Fred Rosser

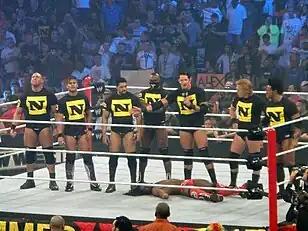
Young (far right) with the other members of The Nexus at SummerSlam

The week following the Season 1 finale, Young, along with the other season one "NXT" rookies turned heel and interfered in the main event match on "Raw" between John Cena and Young's former Pro, CM Punk, and attacked both wrestlers, the announce team and the ring announcer Justin Roberts, and dismantled the ring area and surrounding equipment. On the June 14, 2010, edition of "Raw," the rookies attacked general manager Bret Hart, when he refused to give them contracts. The following week on "Raw," Vince McMahon fired Hart and announced that a new general manager had been hired, one that had signed all seven season one NXT rookies to contracts. The following week, the group was named The Nexus. On the July 5 episode of "Raw", The Nexus tried to attack John Cena as he confronted Wade Barrett during their "truce" with one another. The segment ended with The Nexus leaving without Young, when other Raw wrestlers arrived to aid Cena, and Young was assaulted by Cena to end the show. Due to Cena's actions, the new general manager booked Cena in a 7 on 1 handicap match against The Nexus scheduled for the following week. Young did not participate due to injuries caused by Cena the previous week but The Nexus won the match. He returned at Money in the Bank with the rest of The Nexus, sporting a new haircut and costing Cena the WWE Championship against Sheamus. After the match, Cena attacked Young and fellow Nexus teammate, Michael Tarver. The Nexus continued to feud with Cena and the Raw roster, resulting in a seven-on-seven elimination tag team match at SummerSlam. Young was the first person to be eliminated from the match, when he submitted to Daniel Bryan in under a minute, and The Nexus lost the match. On the next episode of "Raw" the members of The Nexus fought in individual matches against members of the victorious Team WWE with the stipulation that losing a match would have them exiled from the group. Young chose to face John Cena, but failed to win and was exiled and attacked as a result.